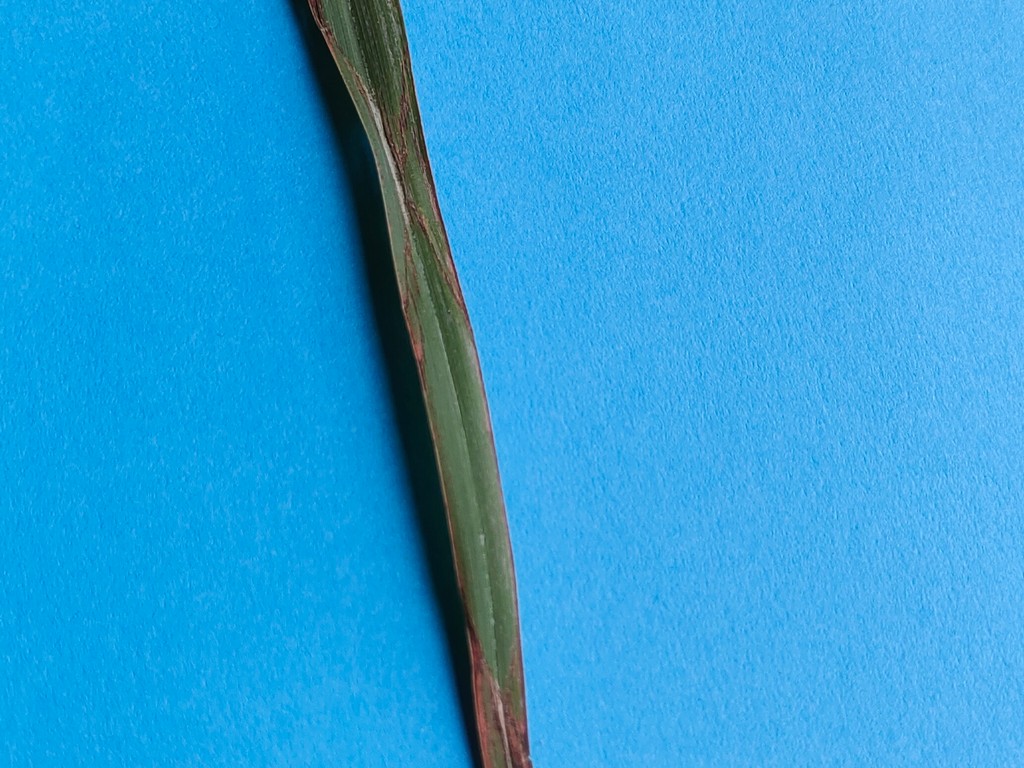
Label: Unhealthy